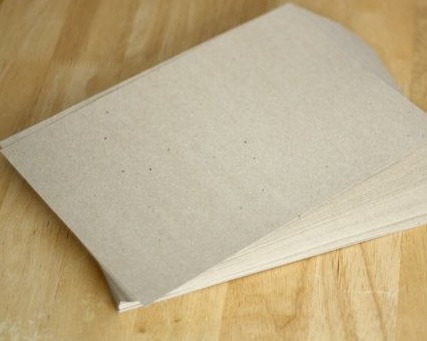
Label: paper